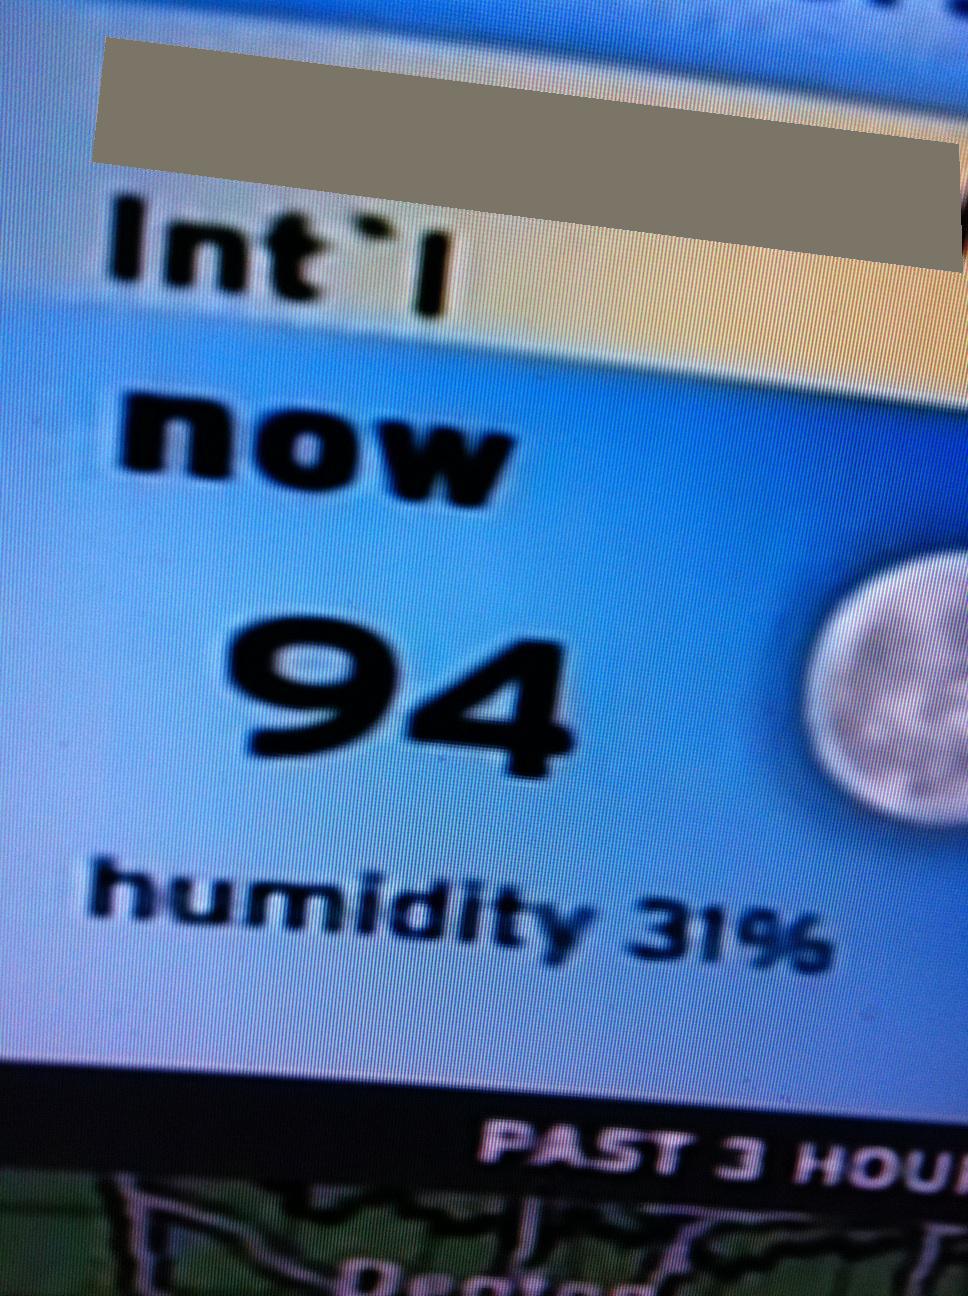Question: What is the number on the picture?
Answer: 94